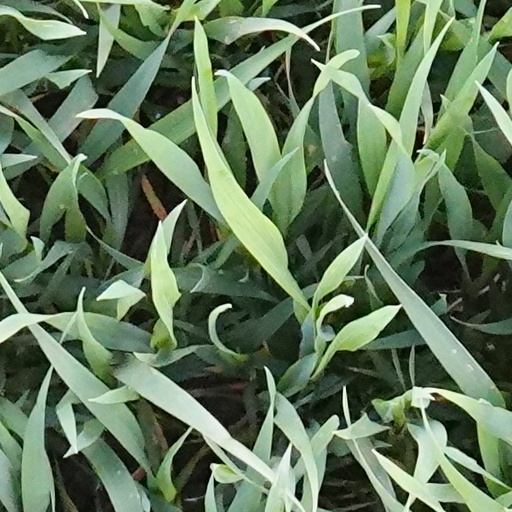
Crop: wheat